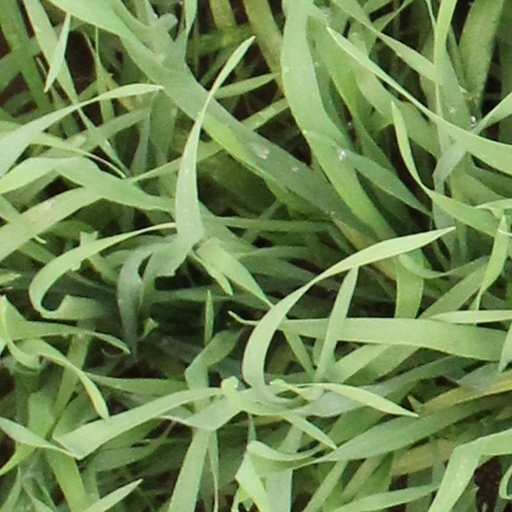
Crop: wheat